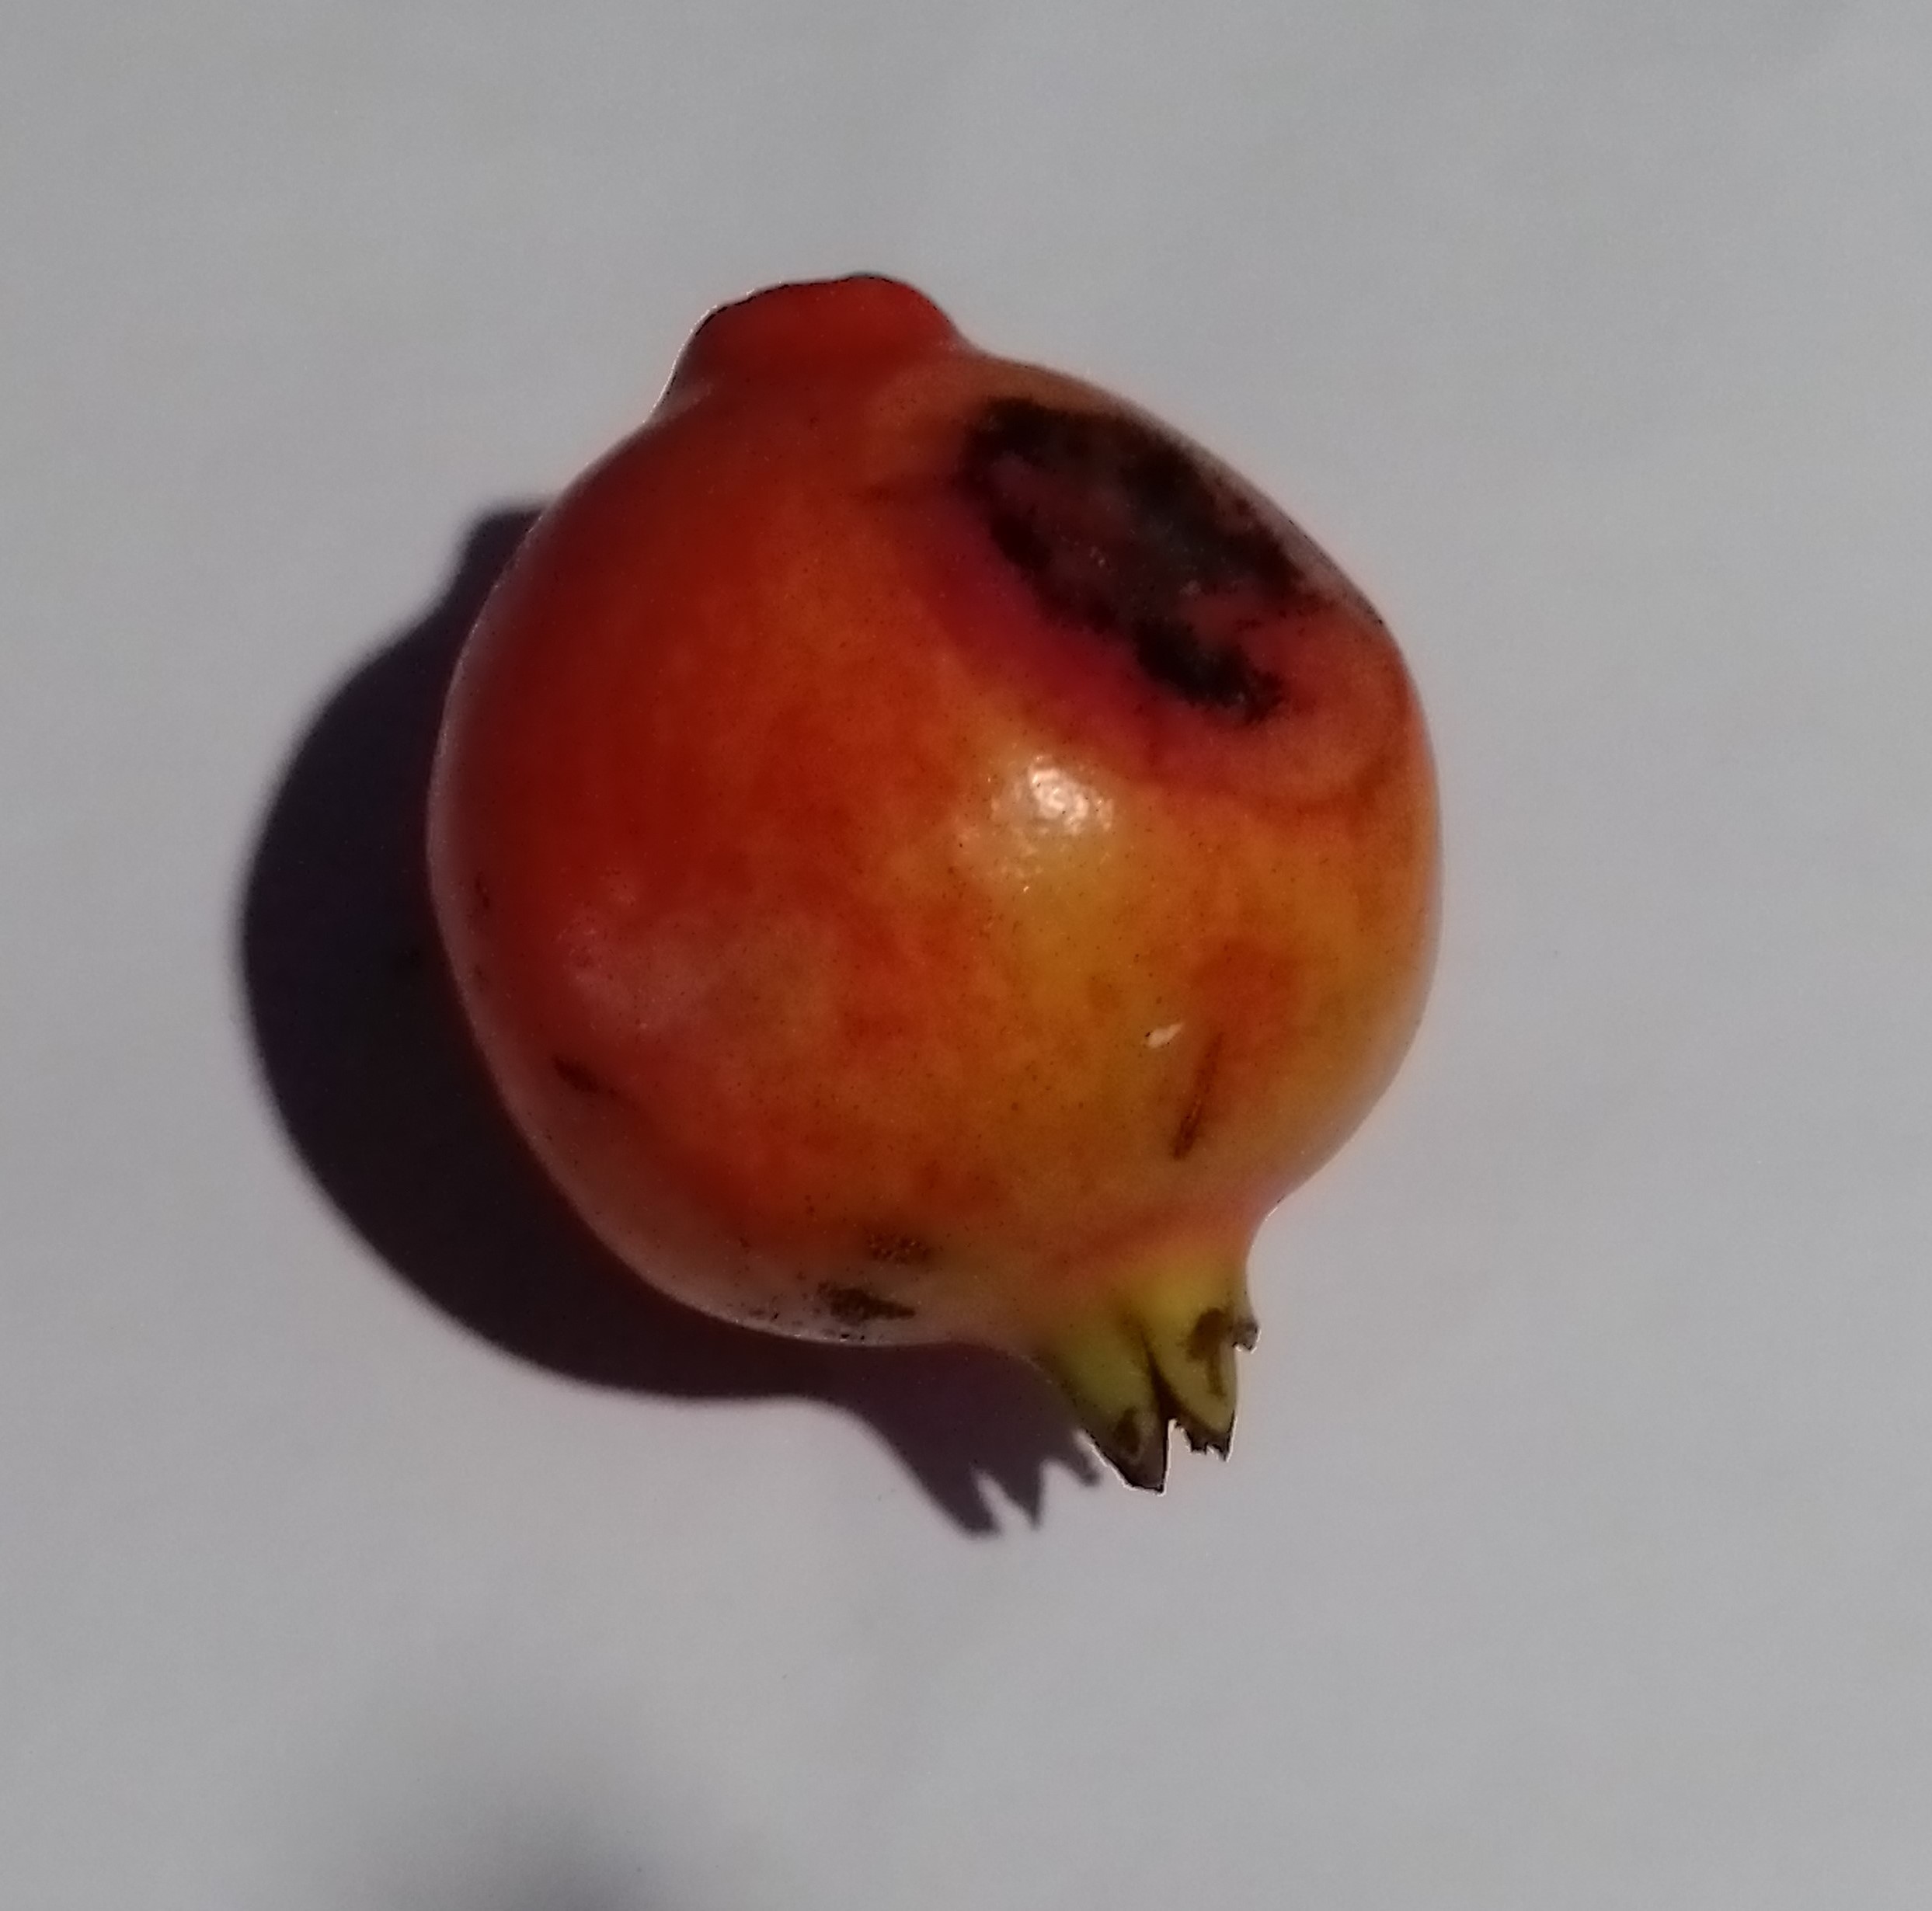
Fruit: pomegranate
Condition: rotten